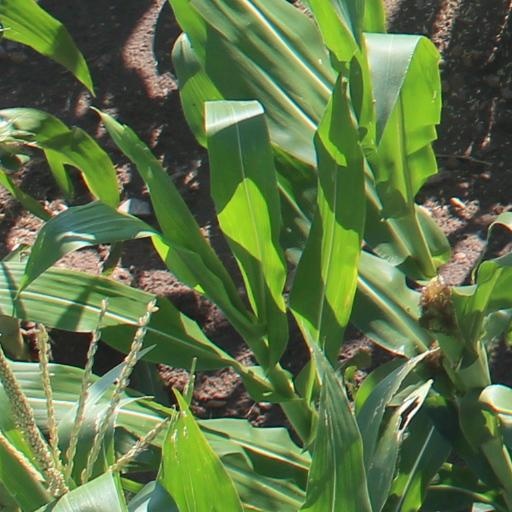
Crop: maize; corn